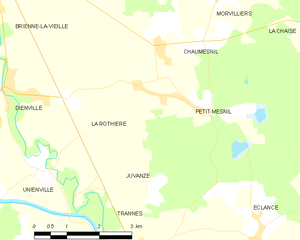
Carte des communes françaises: La Rothière